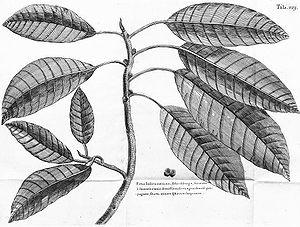
Ficus aurea est un arbre de la famille des Moraceae, originaire de Floride, du Nord et de l'ouest des Caraïbes, du sud du Mexique et d'Amérique centrale jusqu'au Panama. L'appellation spécifique aurea lui a été donnée par le botaniste et zoologiste anglais Thomas Nuttall, qui a décrit l'espèce en 1846 ; les anciens noms appliqués à cette espèce ont été jugés non valides.